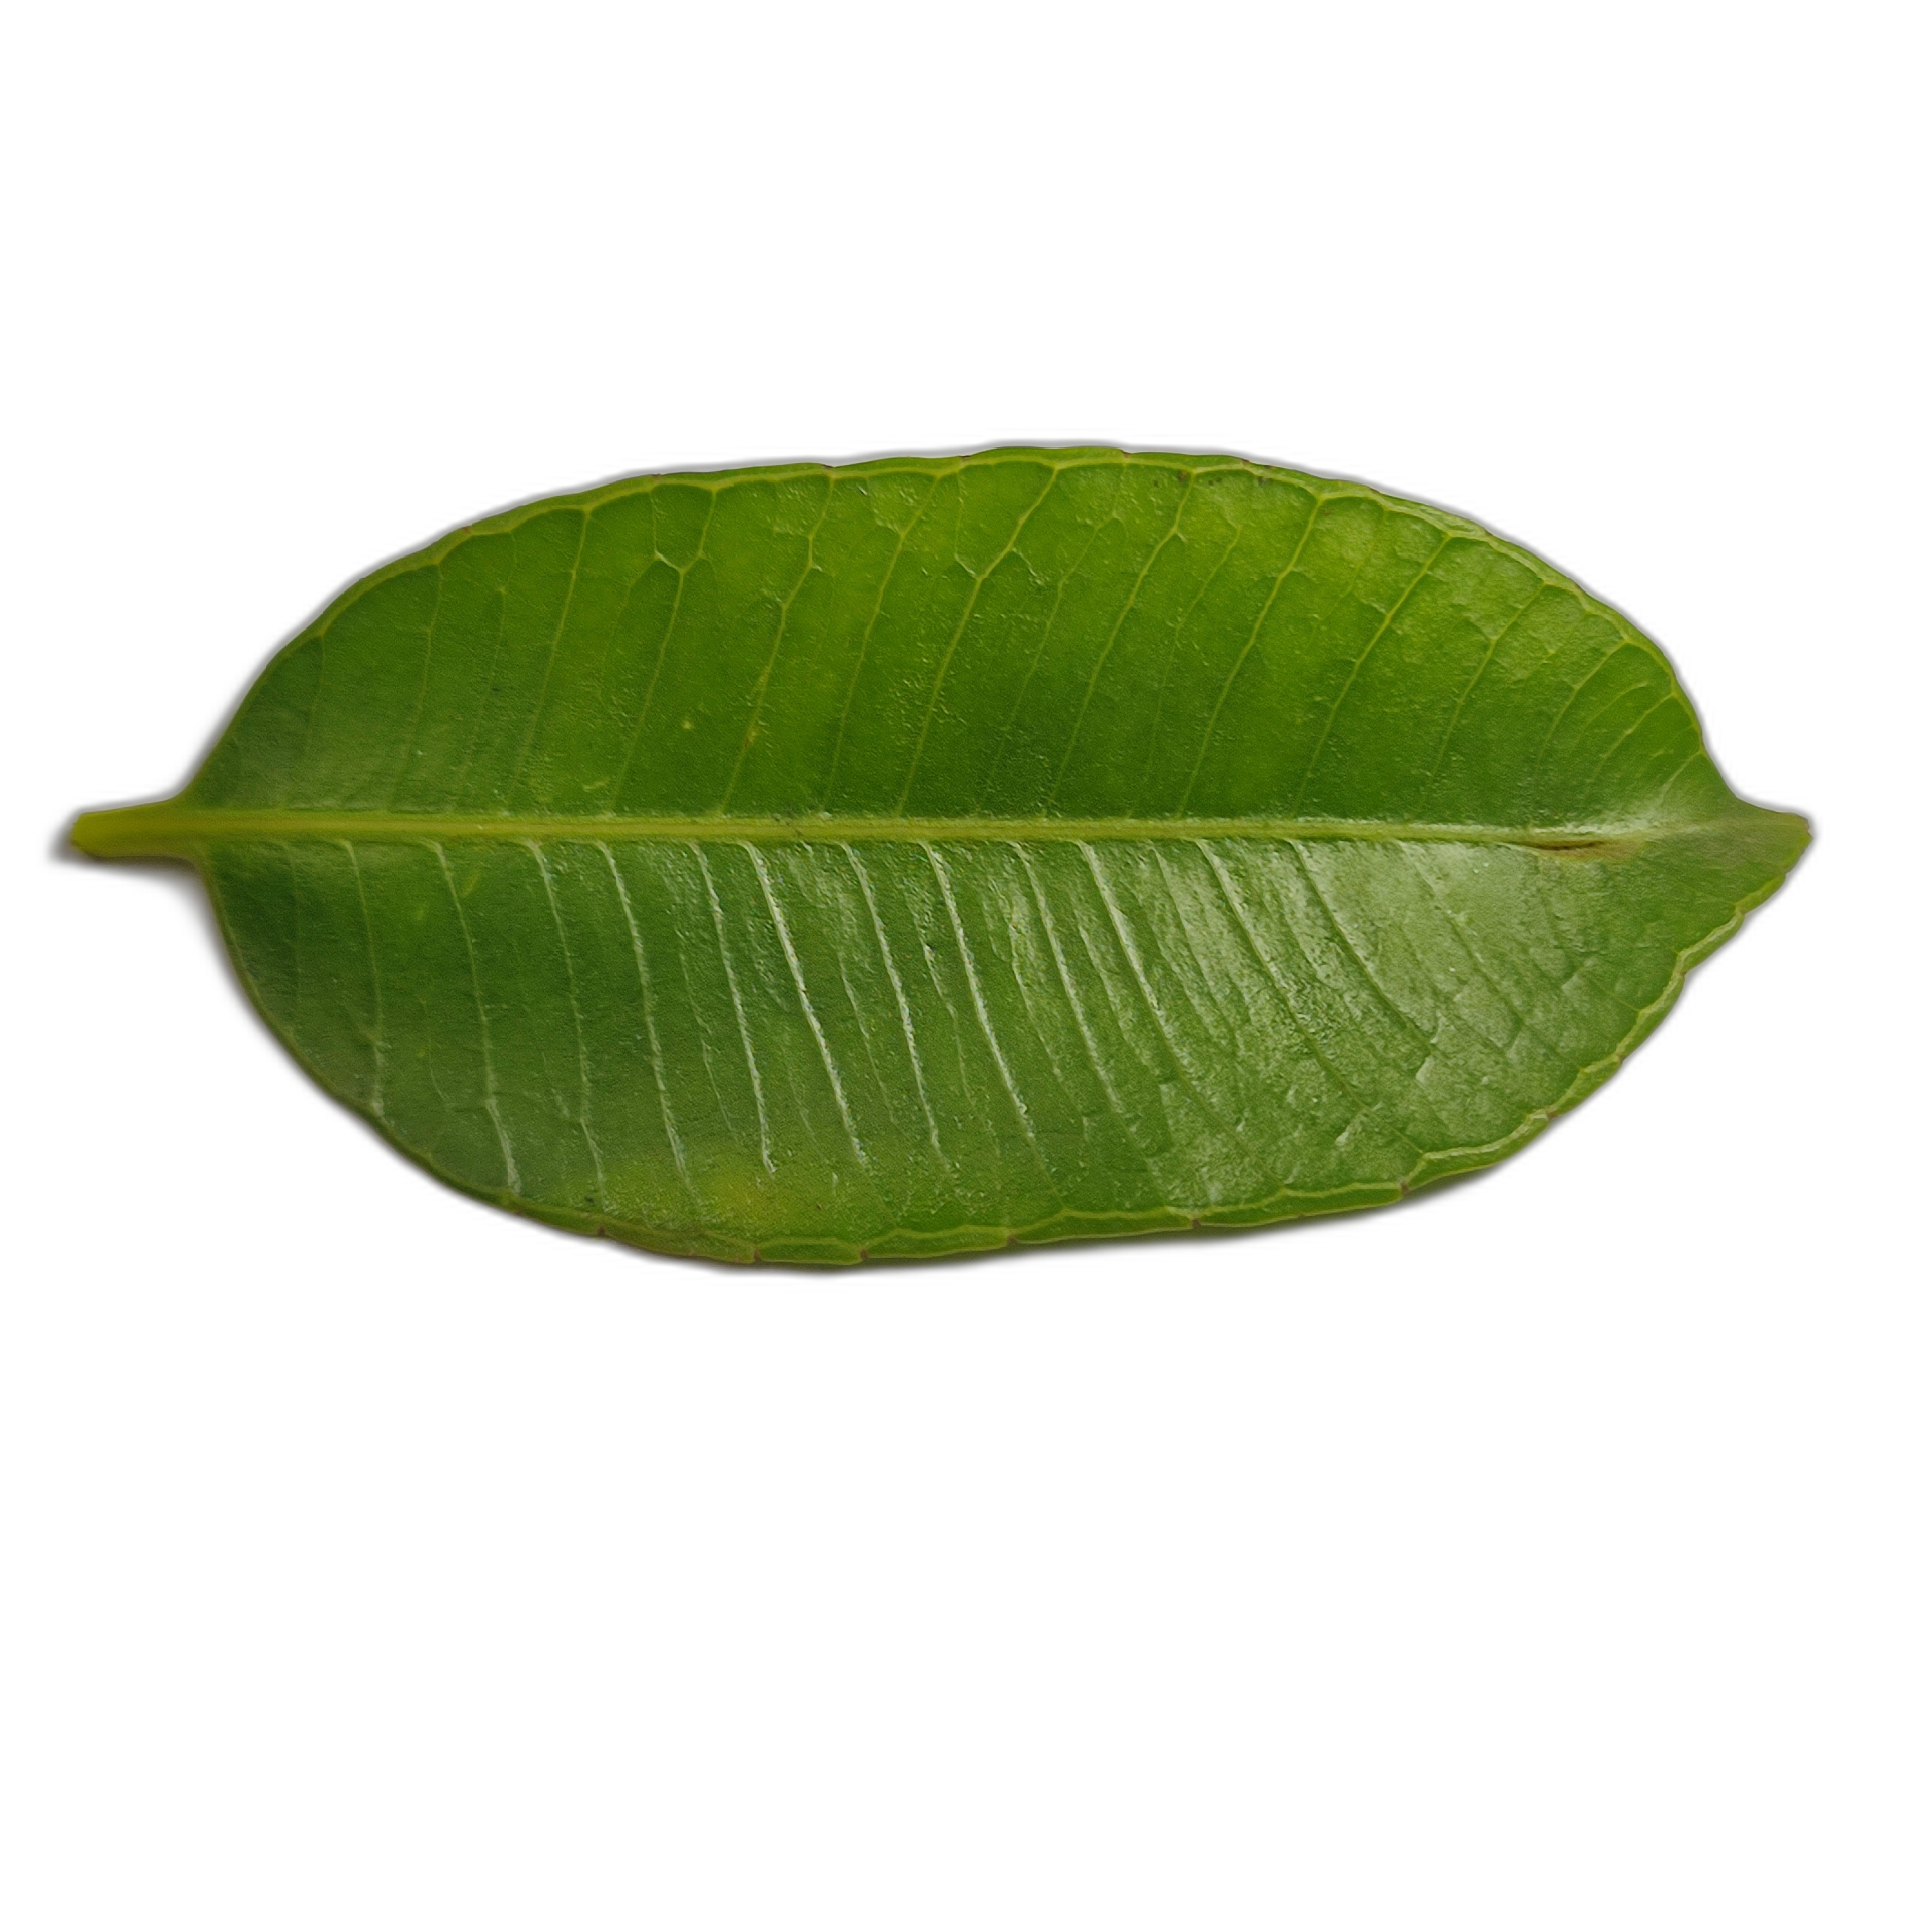
Label: healthy